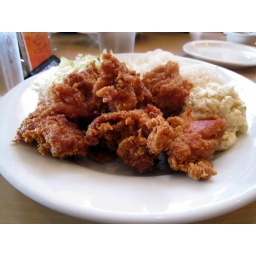
A delicious plate of fried chicken nuggets. Taken at Back Home in Lahaina in Manhattan Beach, CA.